Neurofibromatosis type I

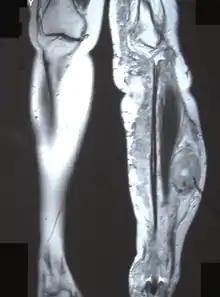
MRI image showing malignant peripheral nerve sheath tumor in the left tibia in neurofibromatosis type-1

Intracranially, NF-1 patients have a predisposition to develop glial tumors of the central nervous system, primarily optic nerve gliomas and associated blindness.